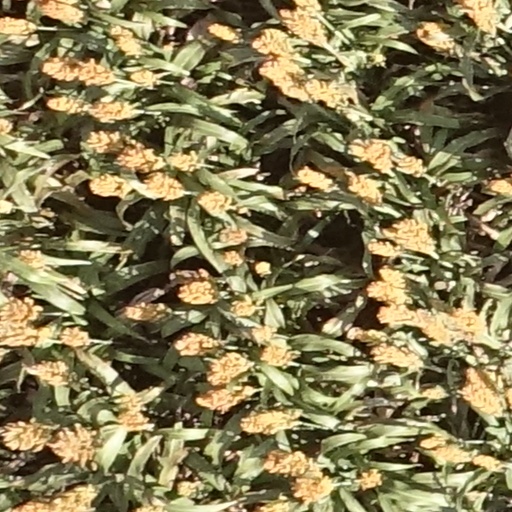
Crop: sorghum